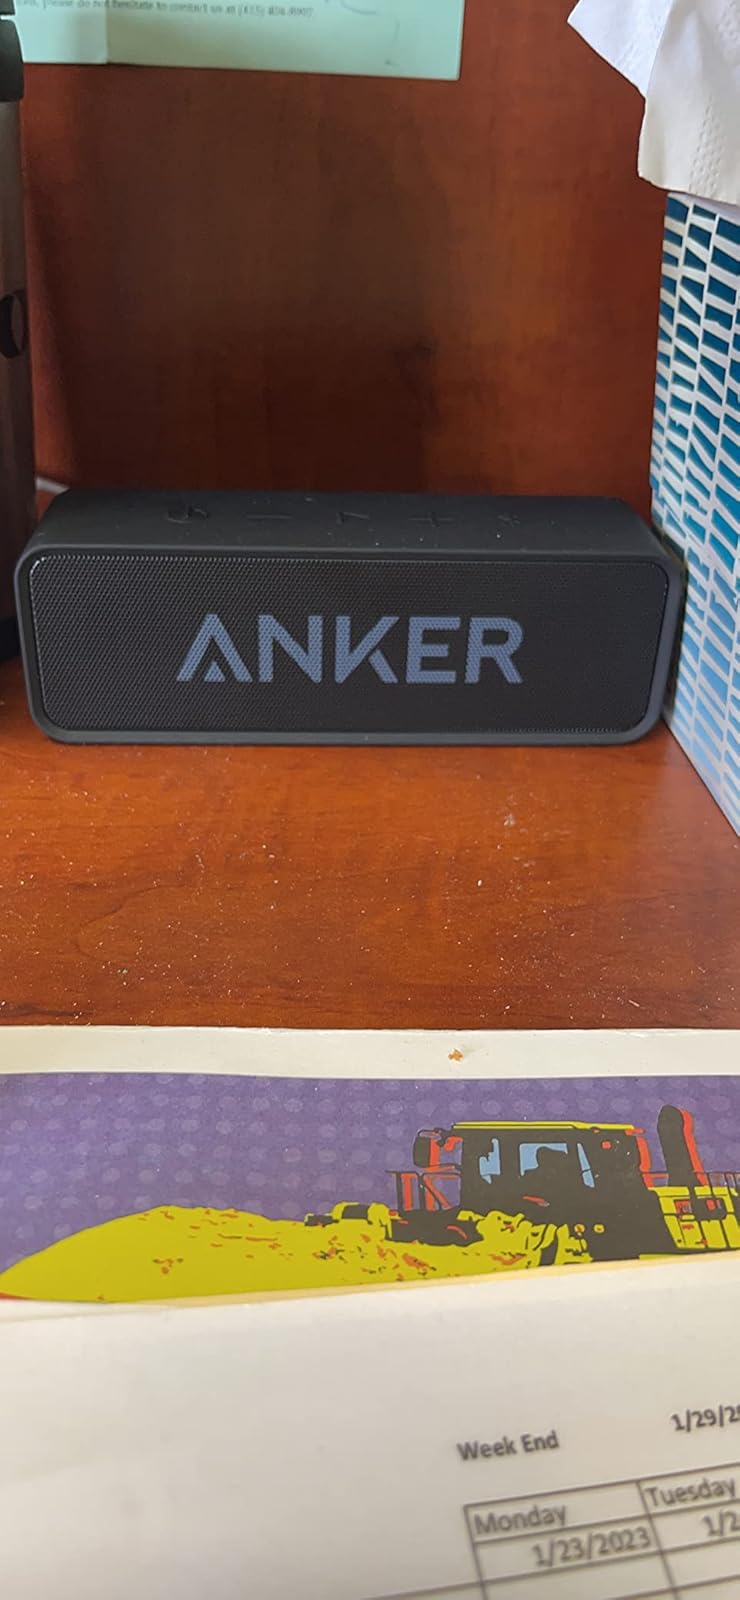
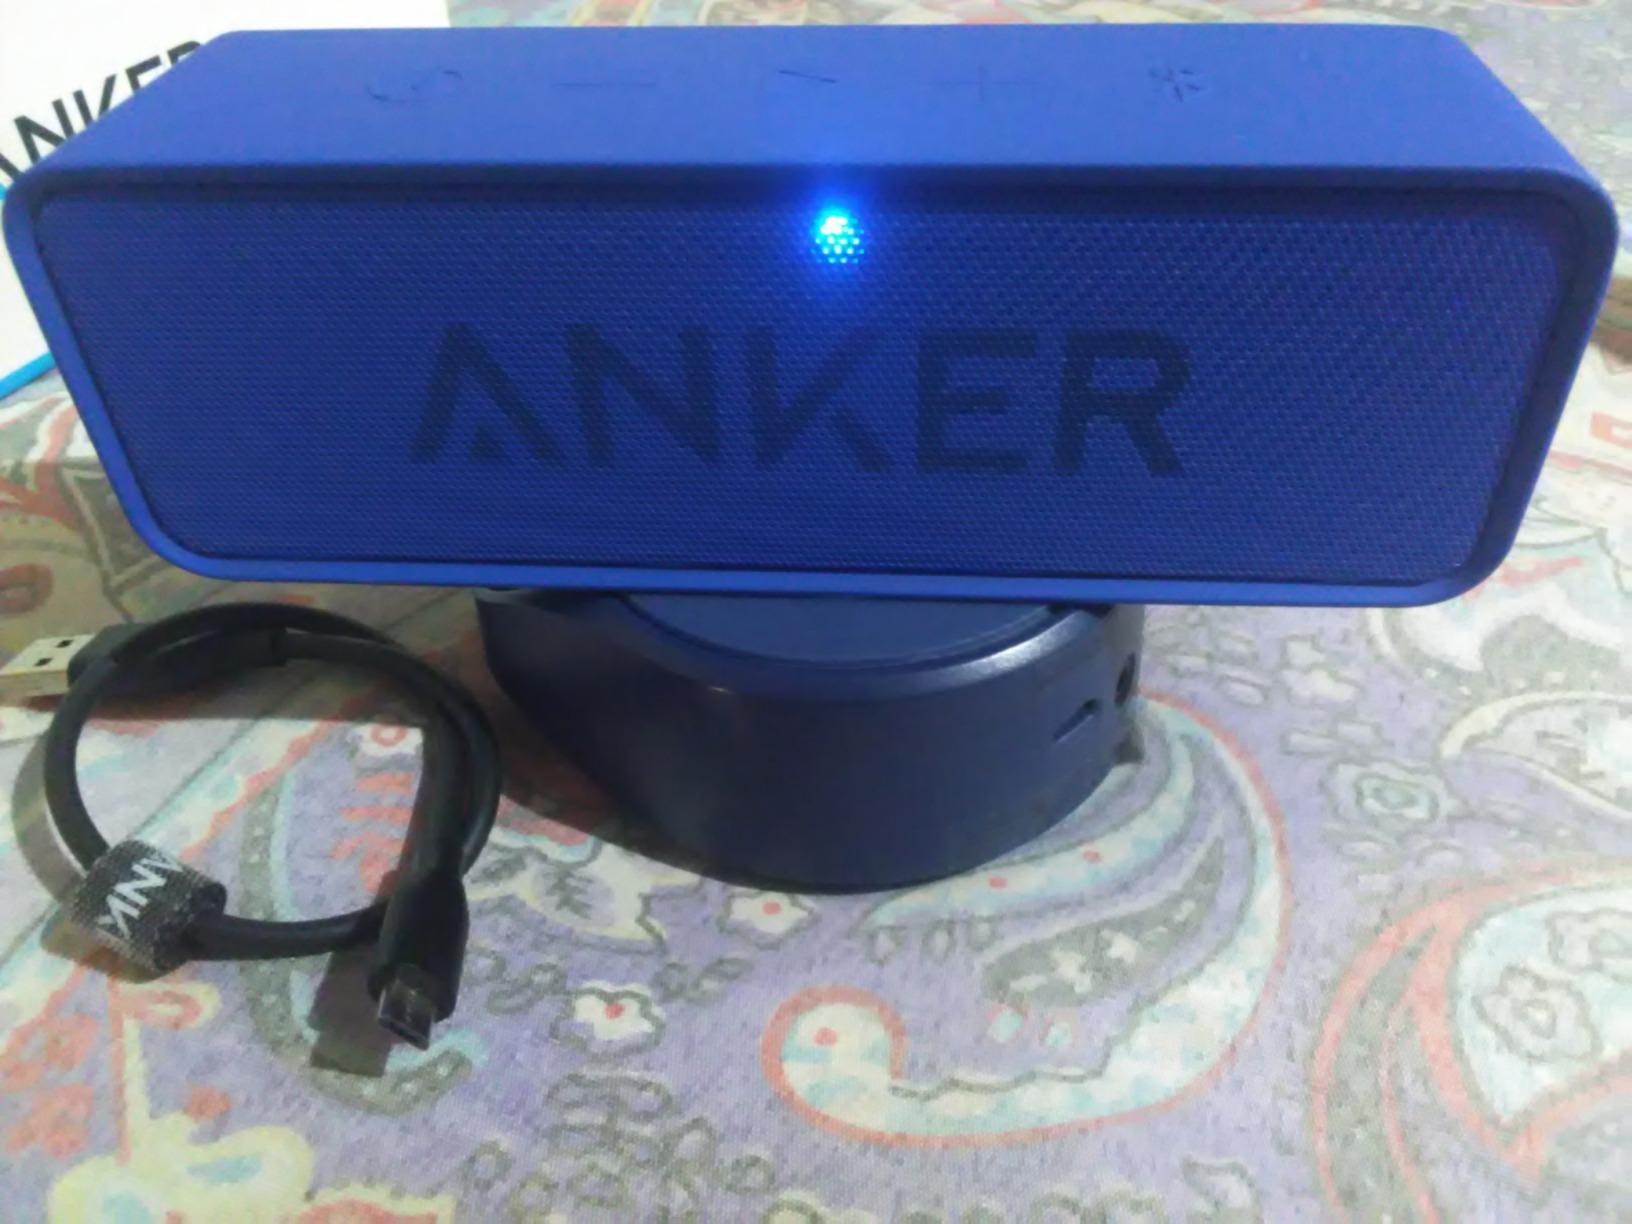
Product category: speaker
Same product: no